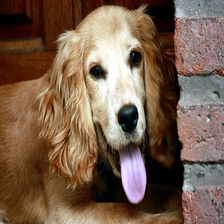
Species: dog
Breed: english cocker spaniel